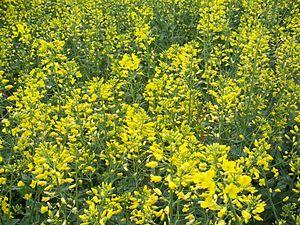
Gros plan d'un champ de colza à Prugny, dans l'Aube
Le pays d'Othe est une région naturelle de France de collines boisées faisant partie du Bassin parisien. Il s'agit d'un bloc crayeux qui s'étire sur 60 km de long et 20 km de large.